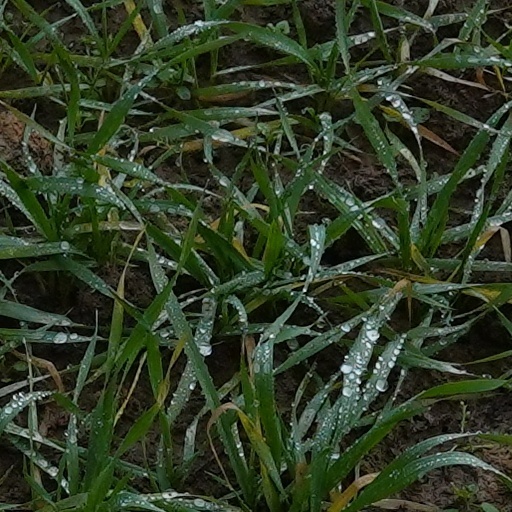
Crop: wheat